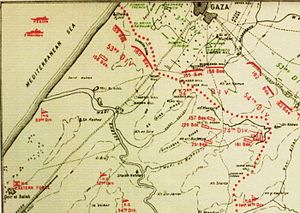
Slaget om Beersheba (1917) / Baggrund
Vestlige sektor af frontlinjen med ekspeditionsstyrkens stillinger i rødt
Slaget om Beersheba blev udkæmpet den 31. oktober 1917, da det egyptiske ekspeditionskorps angreb og erobrede den osmanniske garnison i Beersheba, hvilket udgjorde starten på Sydlige Palæstina Offensiven under Felttoget i Sinai og Palæstina i 1. verdenskrig. Efter vellykkede begrænsede angreb om morgenen med infanteri fra 60. og 74. division af 20. korps fra sydvest, indledte den beredne Anzac division en række angreb. Disse angreb mod de stærke forsvarsstillinger, som dominerede den østlige side af Beersheba, resulterede til sidst i at de blev indtaget sidst på eftermiddagen. Kort tid senere gennemførte den beredne australske divisions 4. og 12. lette beredne regiment et kavaleriangreb med bajonetter i hånden, deres eneste våben under beredne angreb, da deres rifler var slænget over ryggen. Mens dele af de to regimenter sad af for at angribe skyttegrave på Tel es Saba, som forsvarede Beersheba, fortsatte resten af den beredne styrke angrebet ind i byen, erobrede den og tog en del af garnisonen til fange mens den var ved at trække sig tilbage.